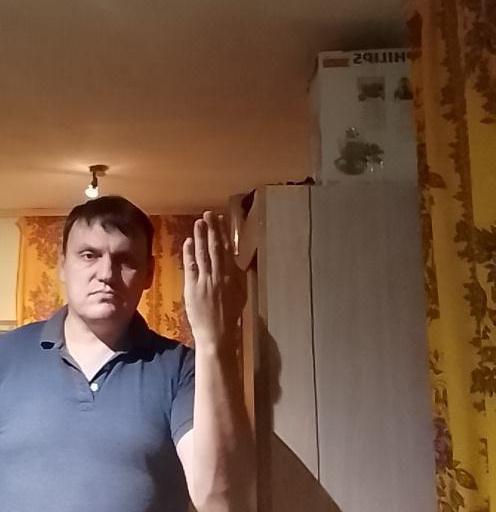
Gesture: stop_inverted